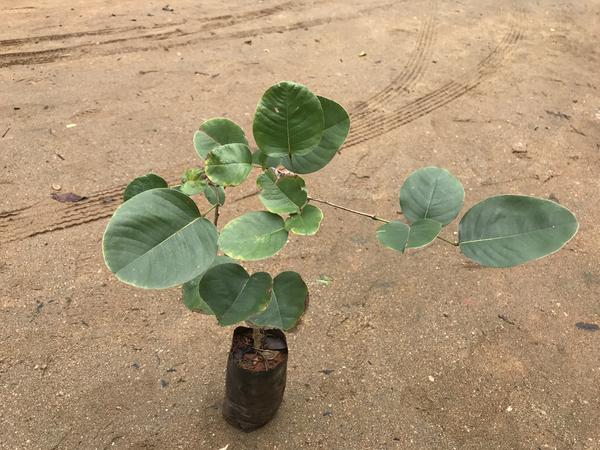
Plant: Raktachandini